Paradise flycatcher

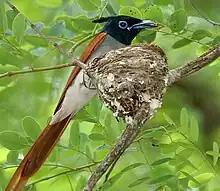
A rufous-morph male Indian paradise flycatcher "Terpsiphone paradisi" with a feed at nest at Ananthagiri Hills, in Rangareddy district of Andhra Pradesh, India.

Paradise flycatchers, like all monarch flycatchers, are monogamous and are generally territorial, although in some cases birds may nest close together and defend the nests together against predators. Females apparently select males based on their tail length, a form of sexual selection. Paradise flycatchers are unusual as exaggerated sexual traits are usually found in promiscuous birds, not monogamous ones. The nests of this genus are neat deep cups placed on a branch or twig, often in a fork. They are usually placed 1–3 m off the ground. They are often very conspicuous, particularly when the long-tailed males are incubating. The nests are, however, aggressively defended by the pair. Amongst the pair duties are shared but not equally. For example, in the Malagasy paradise flycatcher the female undertakes more brooding responsibilities whereas the male spends more time guarding the nest.